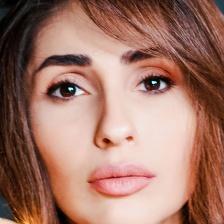
Label: faces